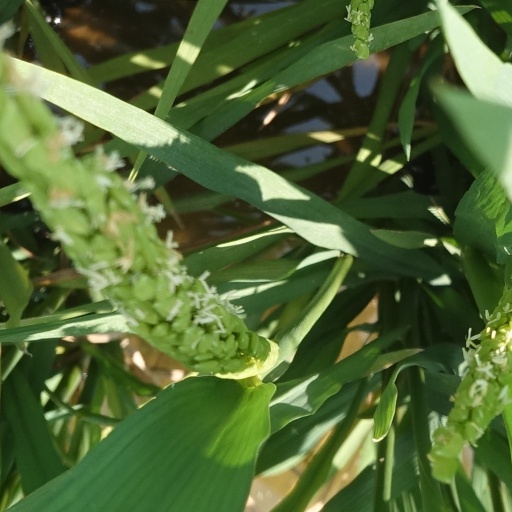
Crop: rice